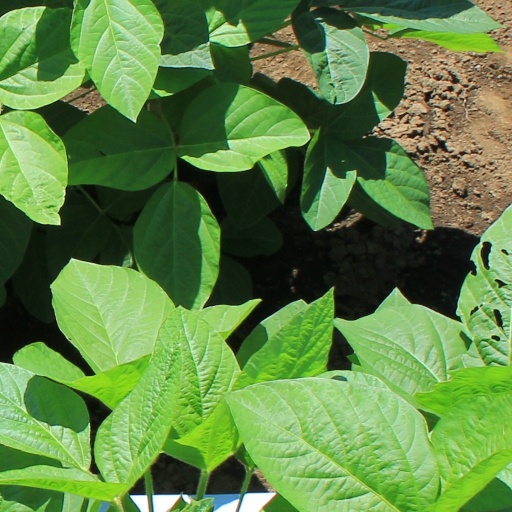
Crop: soybean